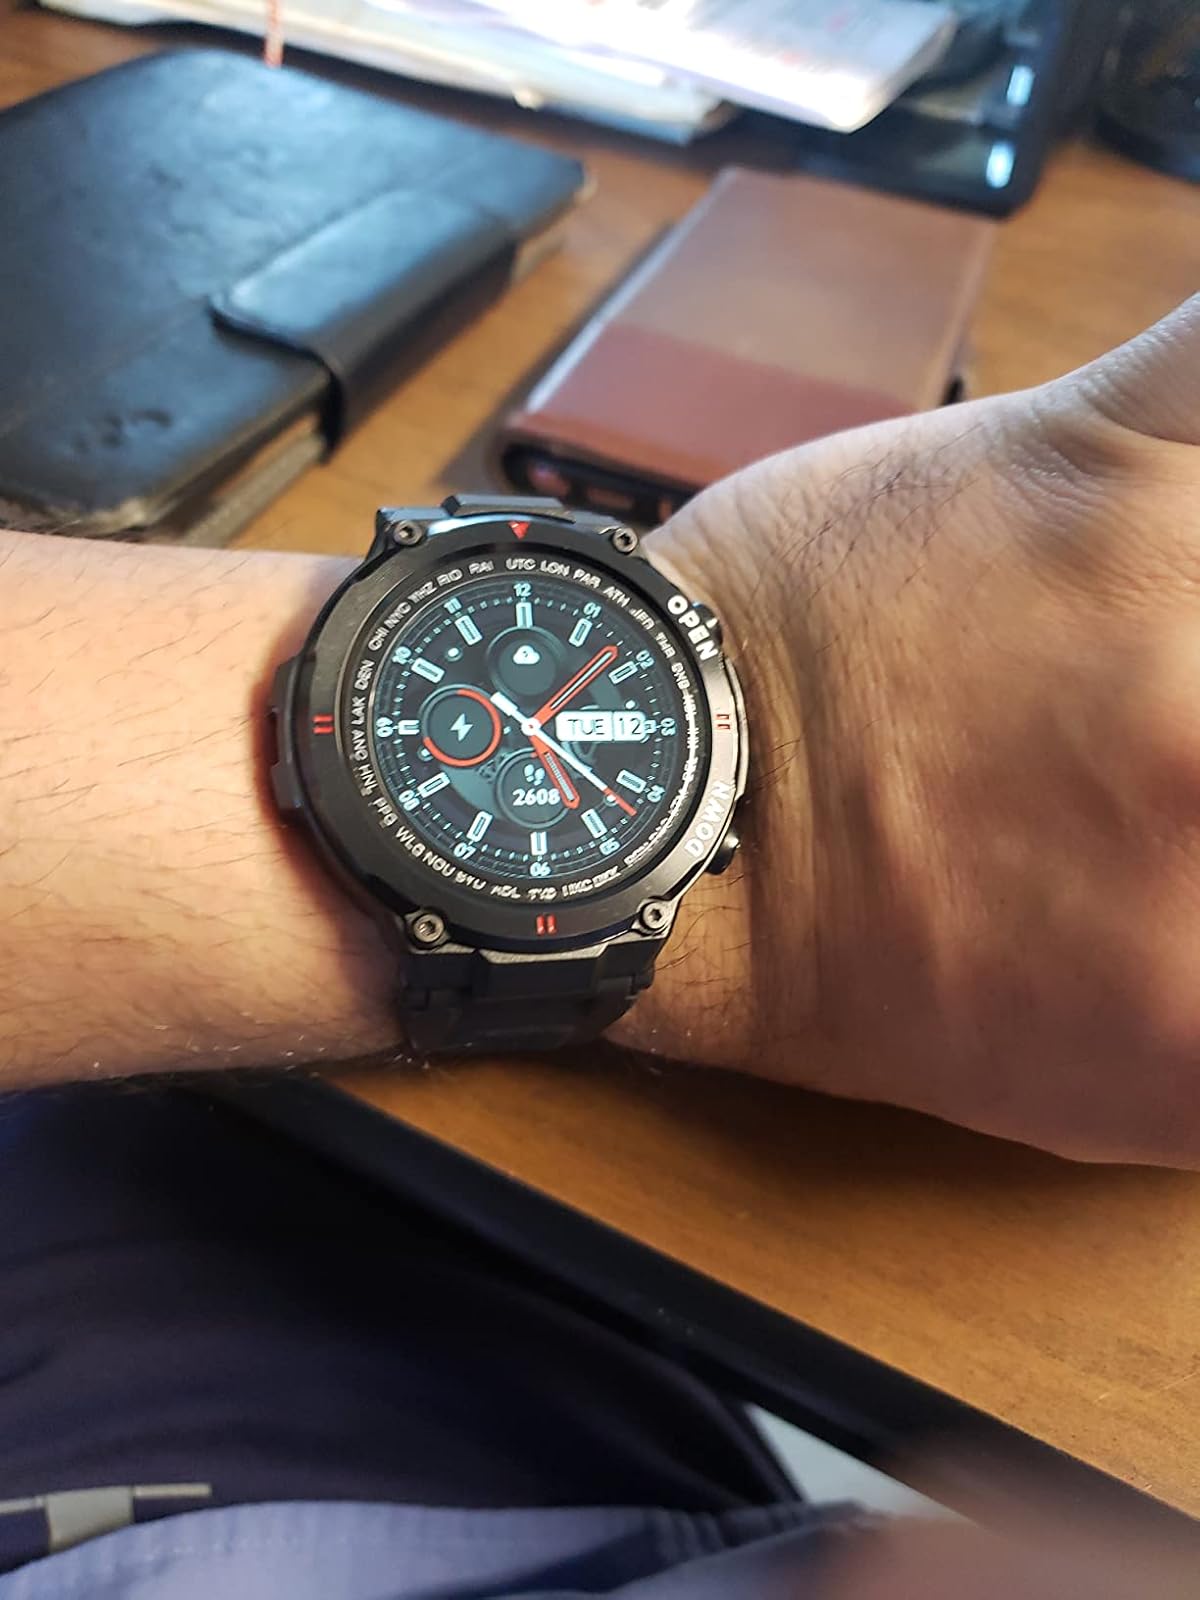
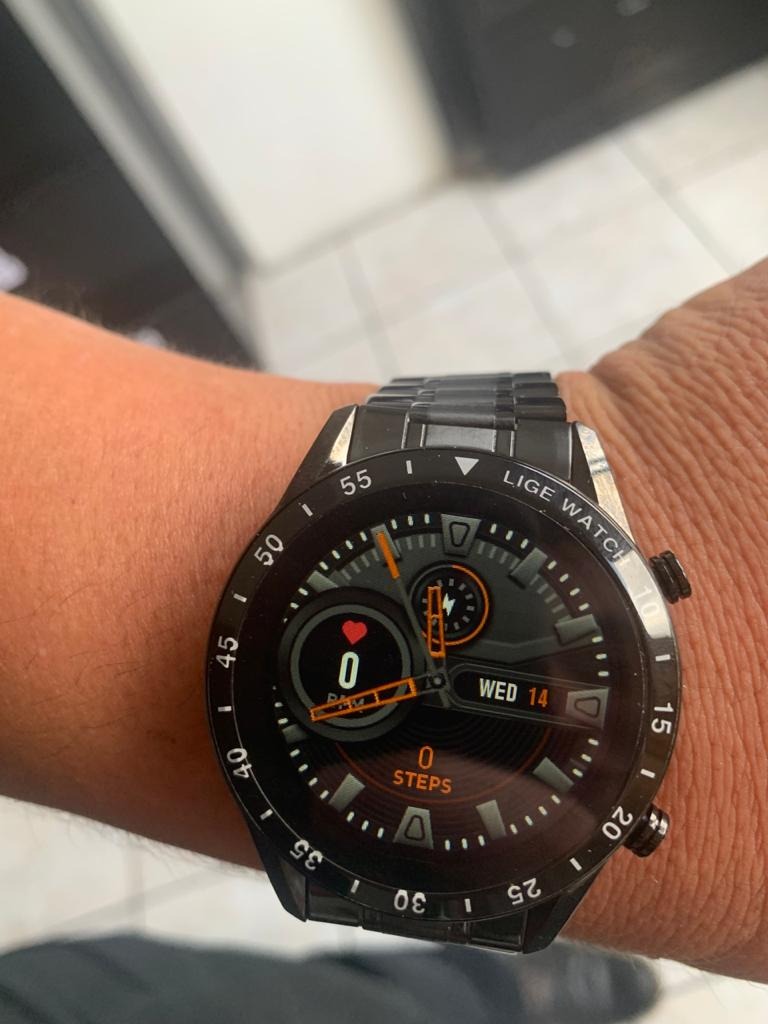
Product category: smartwatch
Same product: no